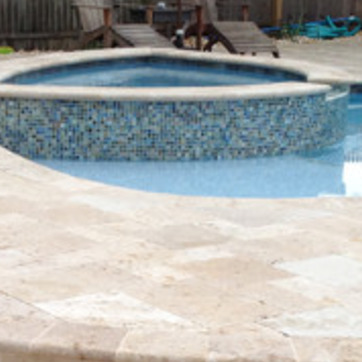
Material: water